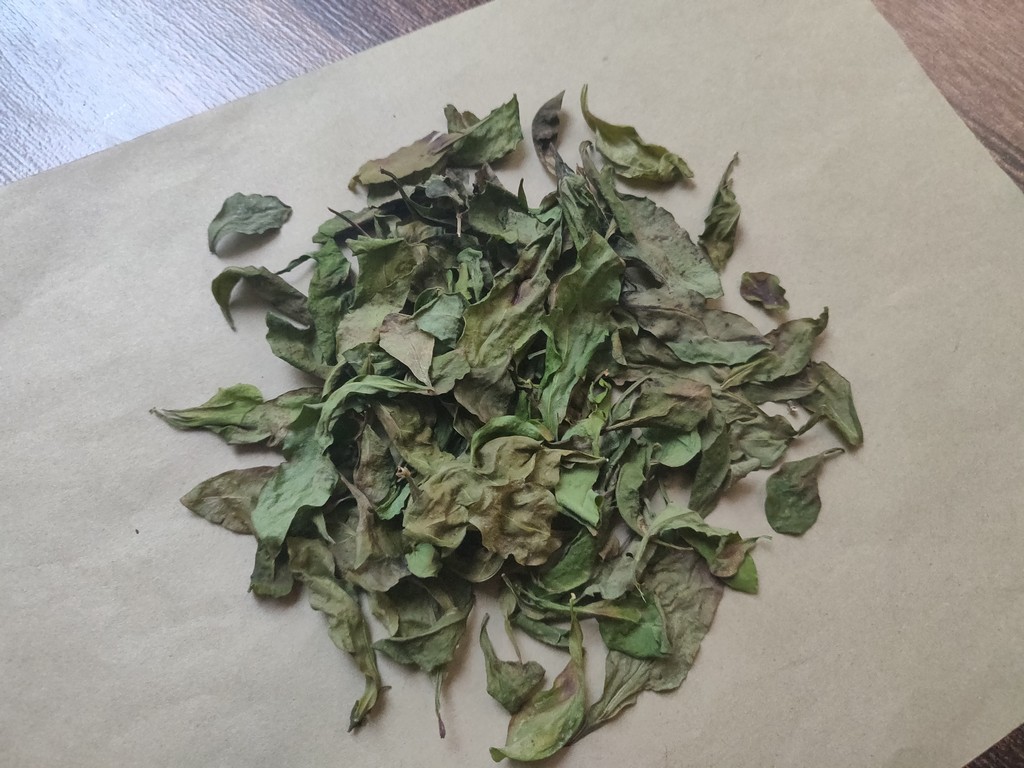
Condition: Dried
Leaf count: multiple
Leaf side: unknown